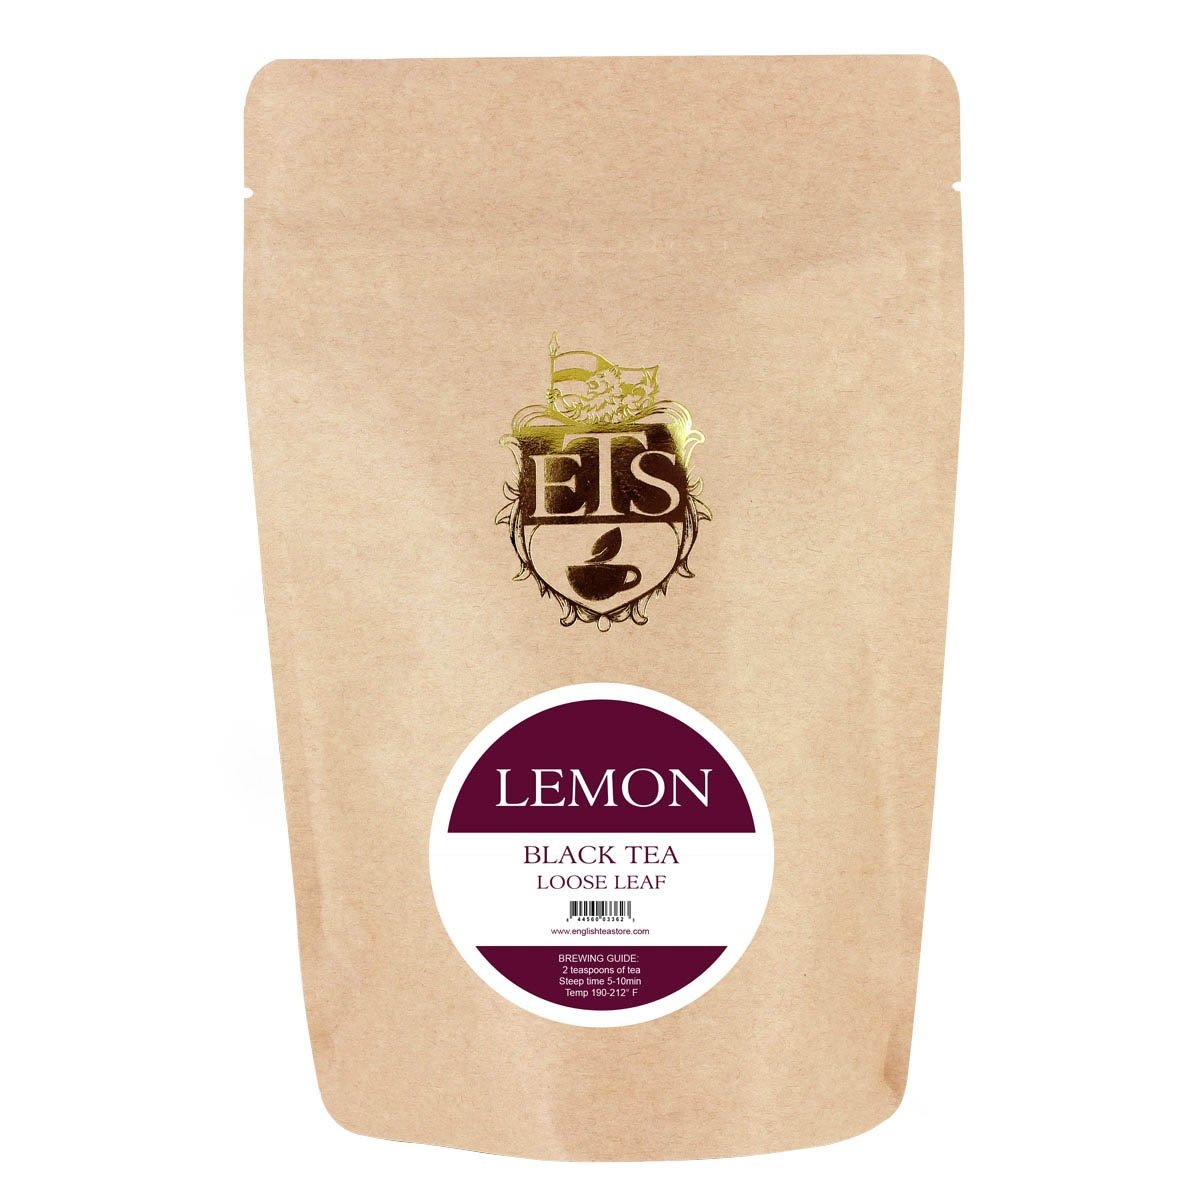
Item Name: English Tea Store Loose Leaf Pouches, Lemon Black Tea, 4 Ounce
Bullet Point: Grown in Sri Lanka
Value: 4.0
Unit: Ounce

Price: 11.63